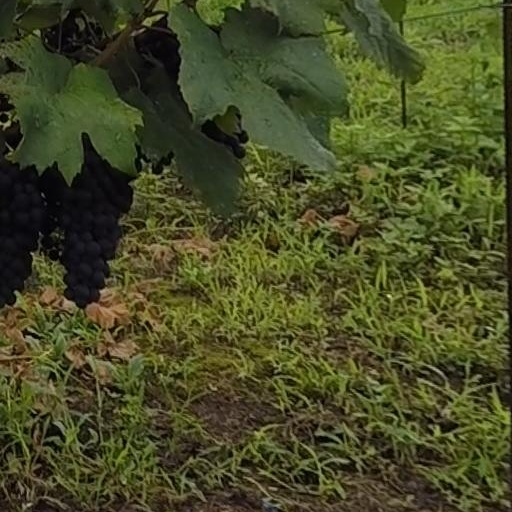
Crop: grape